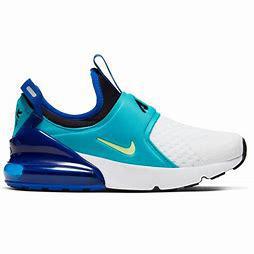
Brand: Nike
Model: Air Max 270 Extreme